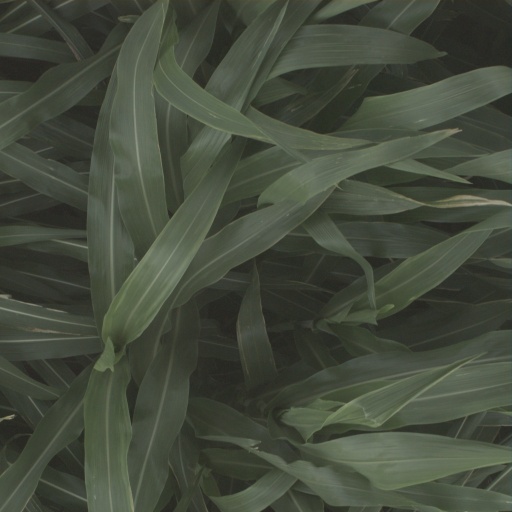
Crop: sorghum